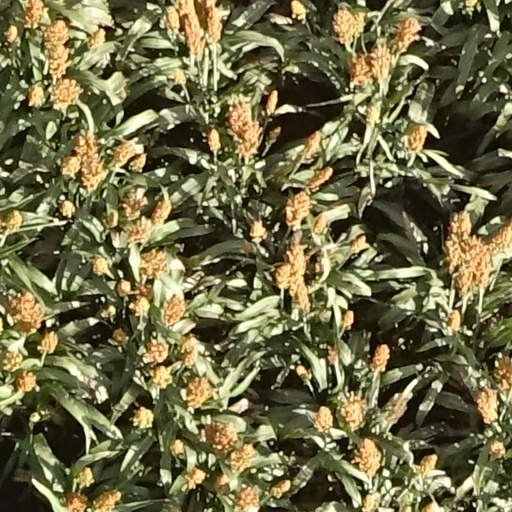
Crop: sorghum